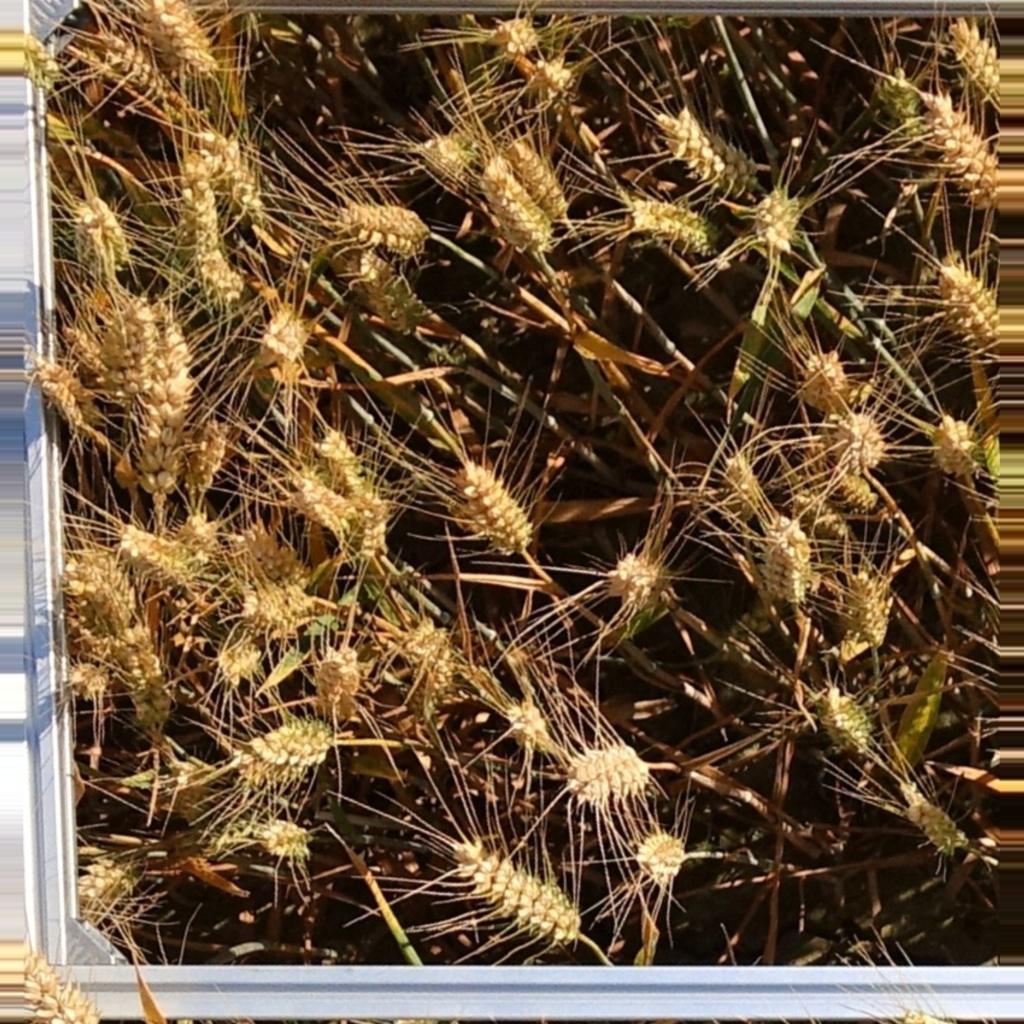
Country: France
Location: VLB
Wheat development stage: Ripening